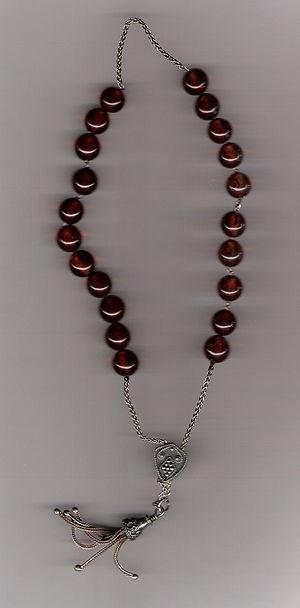
Le komboloï est un objet ressemblant à un petit chapelet mais sans rapport à la religion, et ne servant pas à prier mais à se détendre ou s'occuper les mains.